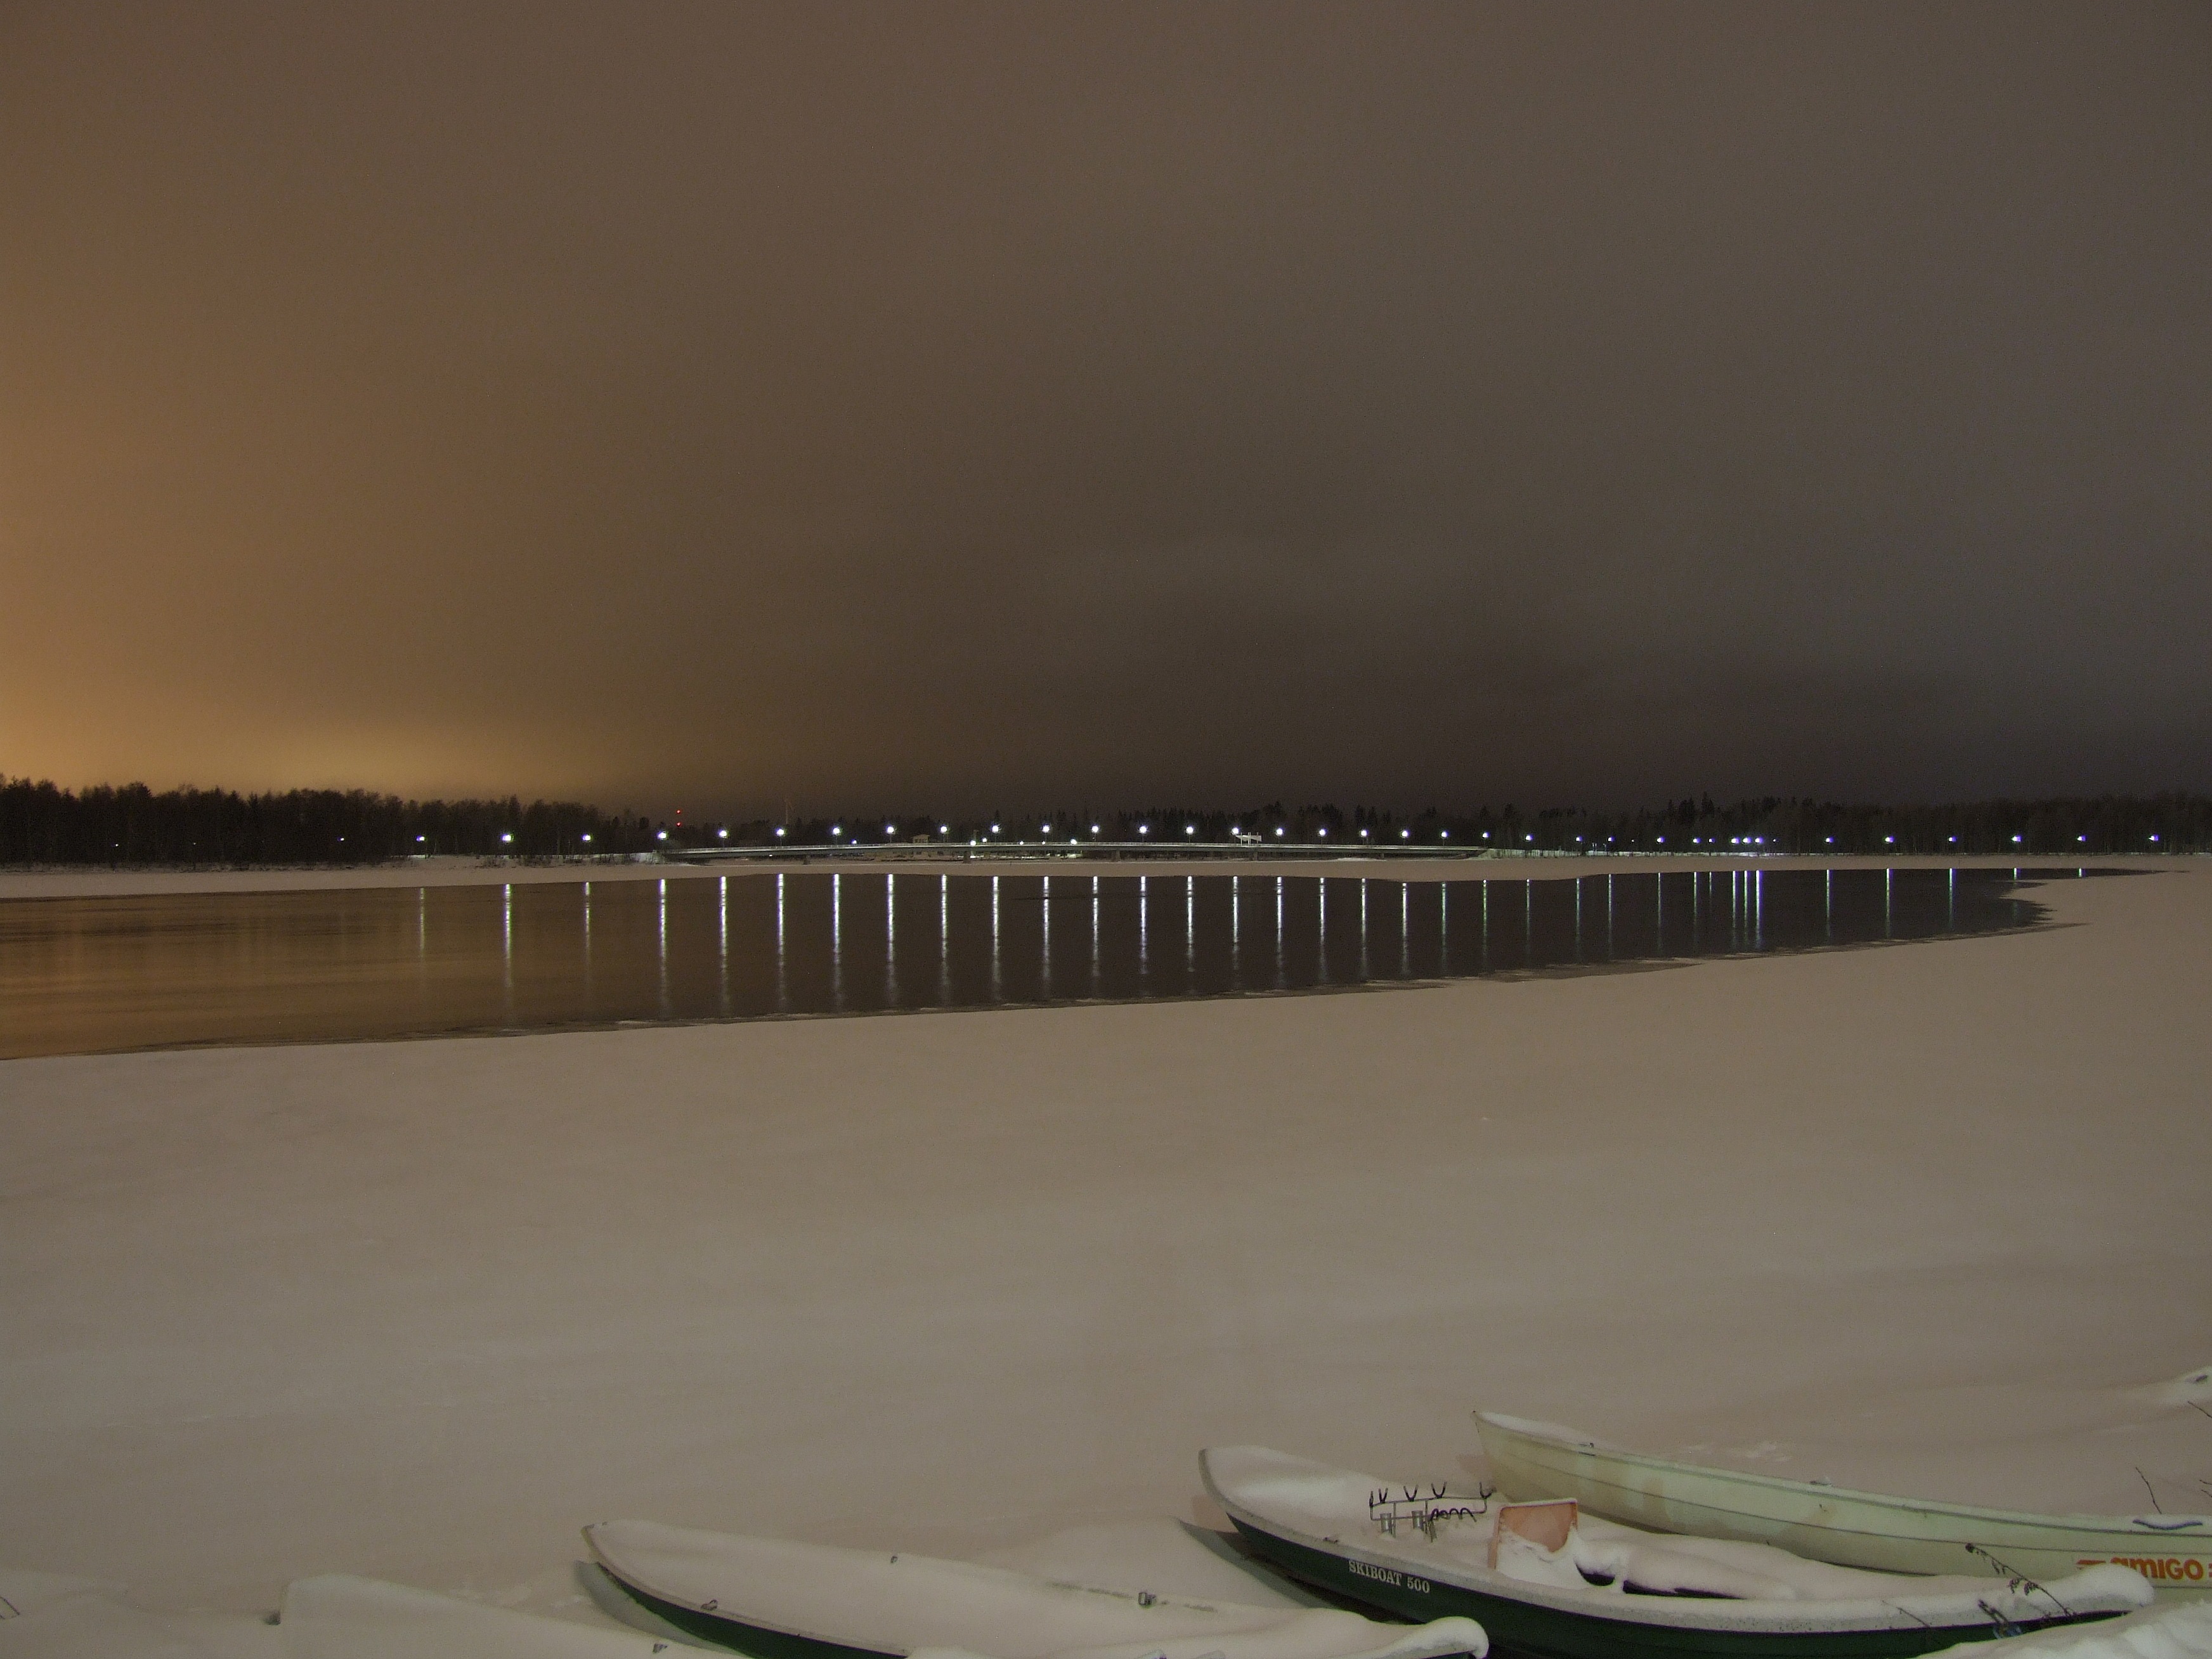
landscape, sea, coast, water, nature, snow, winter, architecture, sky, fog, sunset, bridge, night, morning, wave, river, dusk, ice, evening, reflection, scenic, weather, haze, lighting, outside, lights, clouds, reflections, finland, canoes, kayaks, atmospheric phenomenon, atmosphere of earth